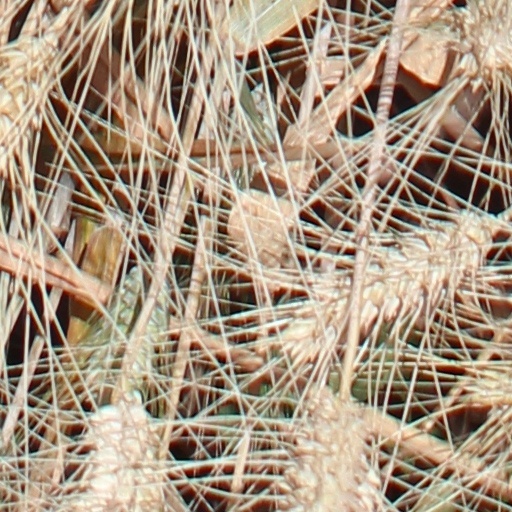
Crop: wheat